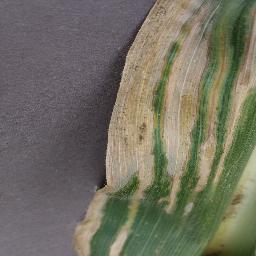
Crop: corn
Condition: (maize)_northern_blight